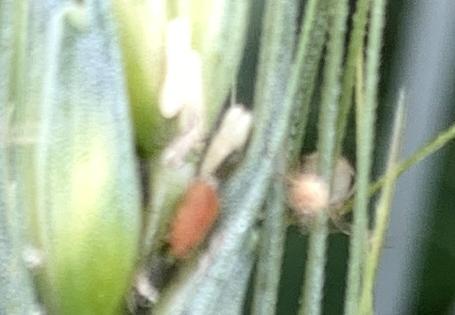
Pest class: english_grain_aphid